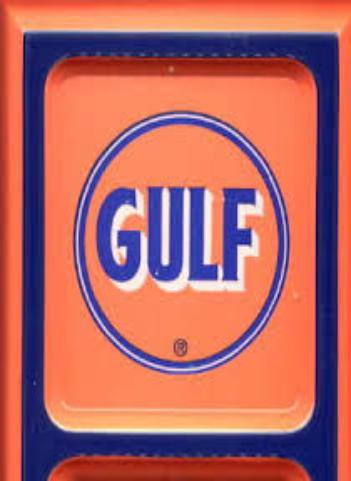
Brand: Gulf Oil
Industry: Transportation